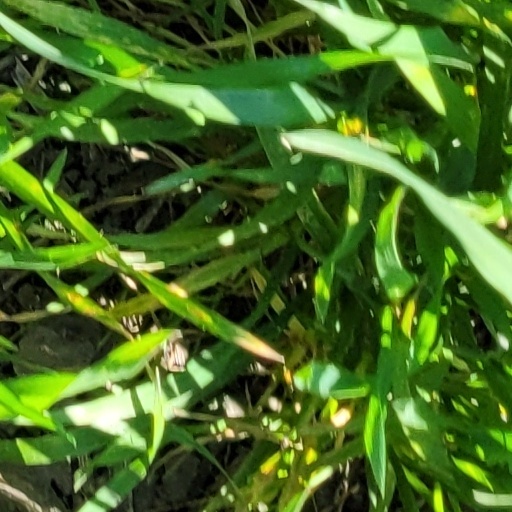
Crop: wheat